Marc Moulin

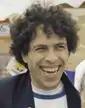
Marc Moulin

Marc Moulin (16 August 1942 – 26 September 2008) was a Belgian musician and journalist (print, radio, TV). In the early-mid seventies, he was the leader of the jazz-rock group Placebo (not to be confused with the English rock band with the same name). He went on to become a member of the avant-rock band Aksak Maboul in 1977 and also formed the pop group Telex in 1978. Moulin was one of Belgium's jazz legends, making jazz-influenced records for over 30 years.